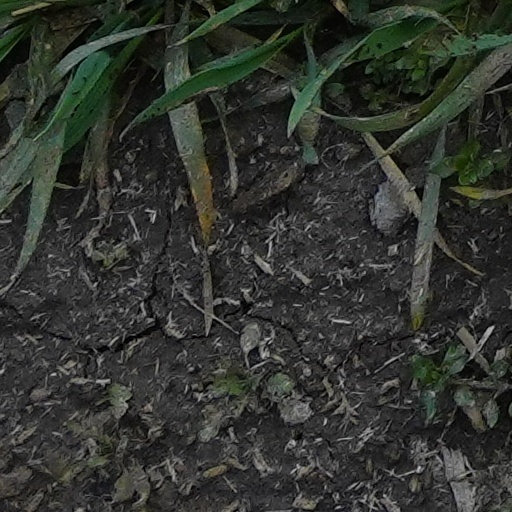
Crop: wheat